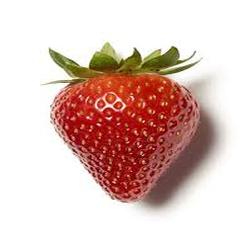
Label: Strawberry